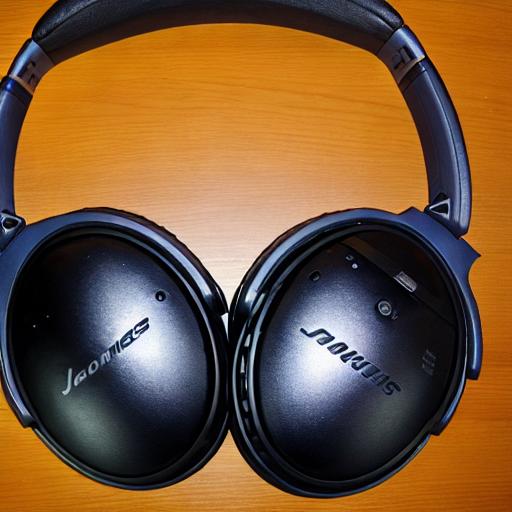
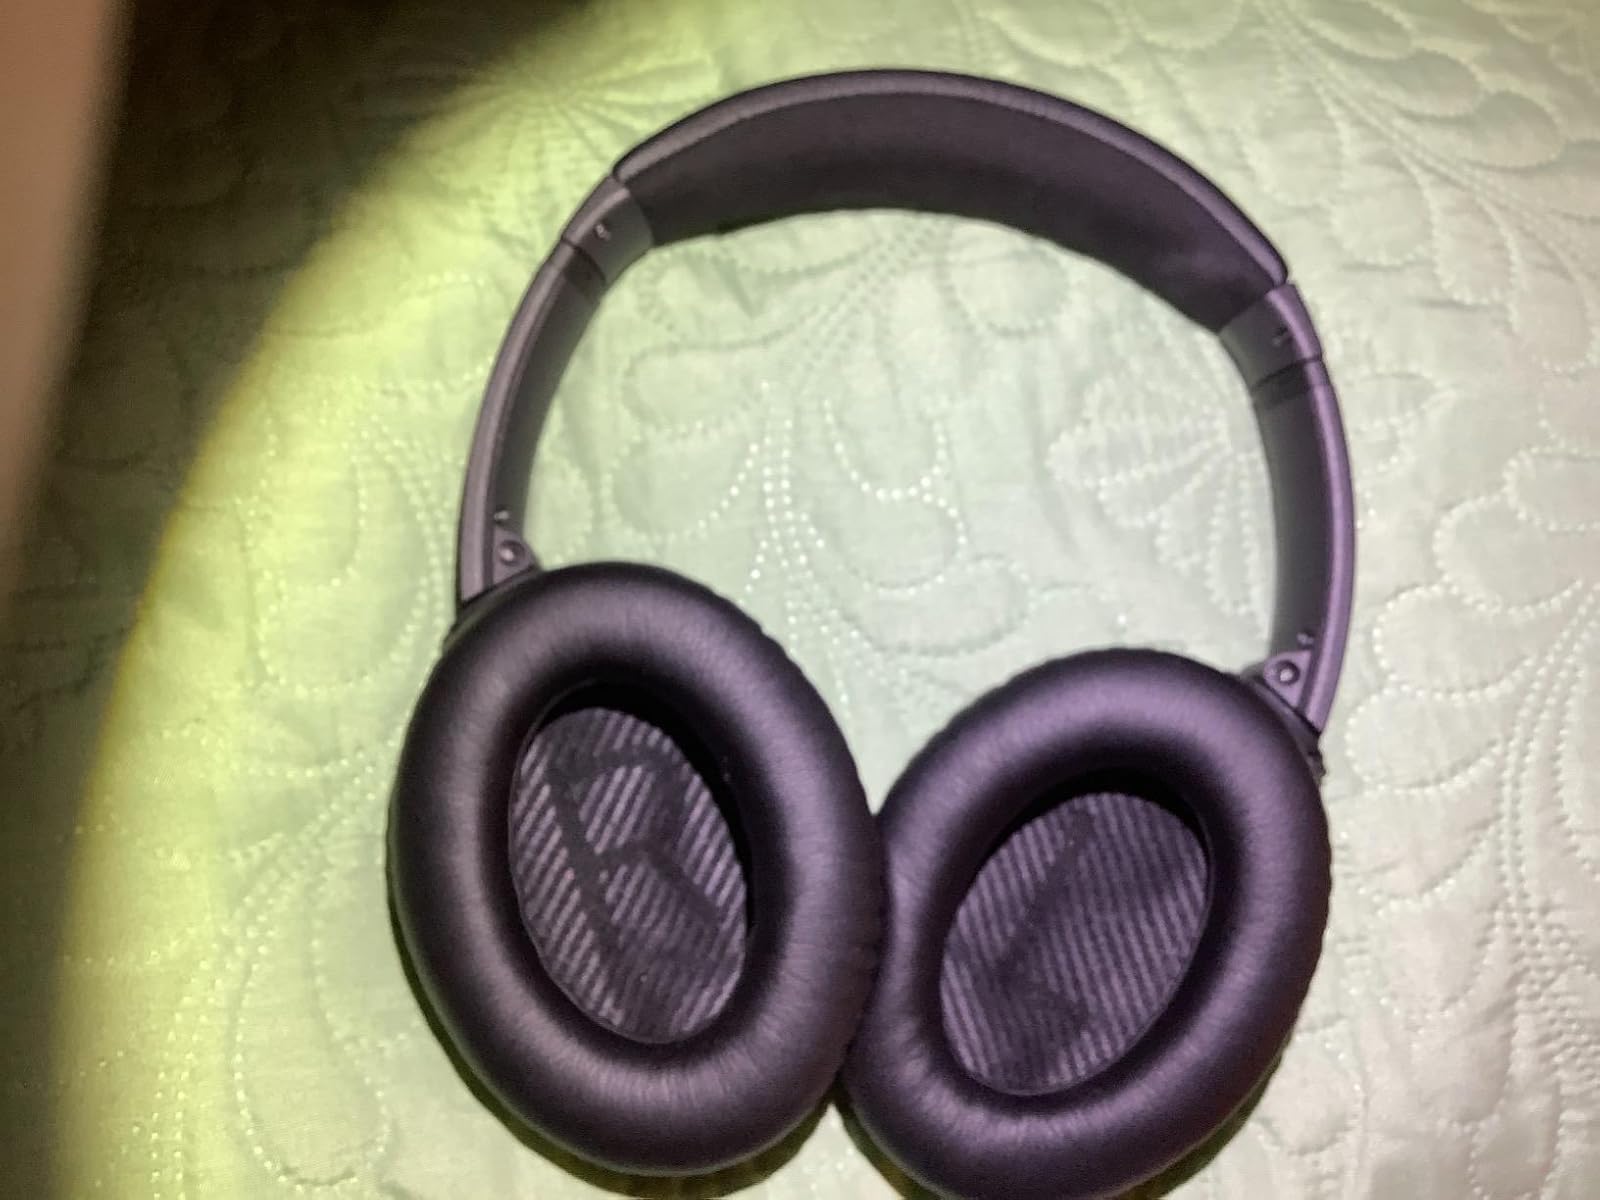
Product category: headphones
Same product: no